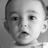
Emotion: surprise